The Doctor and the Woman

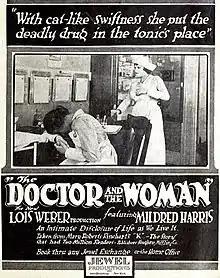
Advertisement

The Doctor and the Woman is a lost 1918 American silent mystery film directed by Phillips Smalley and Lois Weber. It starred Mildred Harris and True Boardman and was produced by Weber and Universal Film Manufacturing Company as a Jewel Production. Universal distributed the film. The film is based on the 1915 novel "K." by Mary Roberts Rinehart.